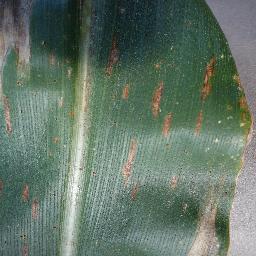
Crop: corn
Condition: (maize)_cercospora_spot_gray_spot